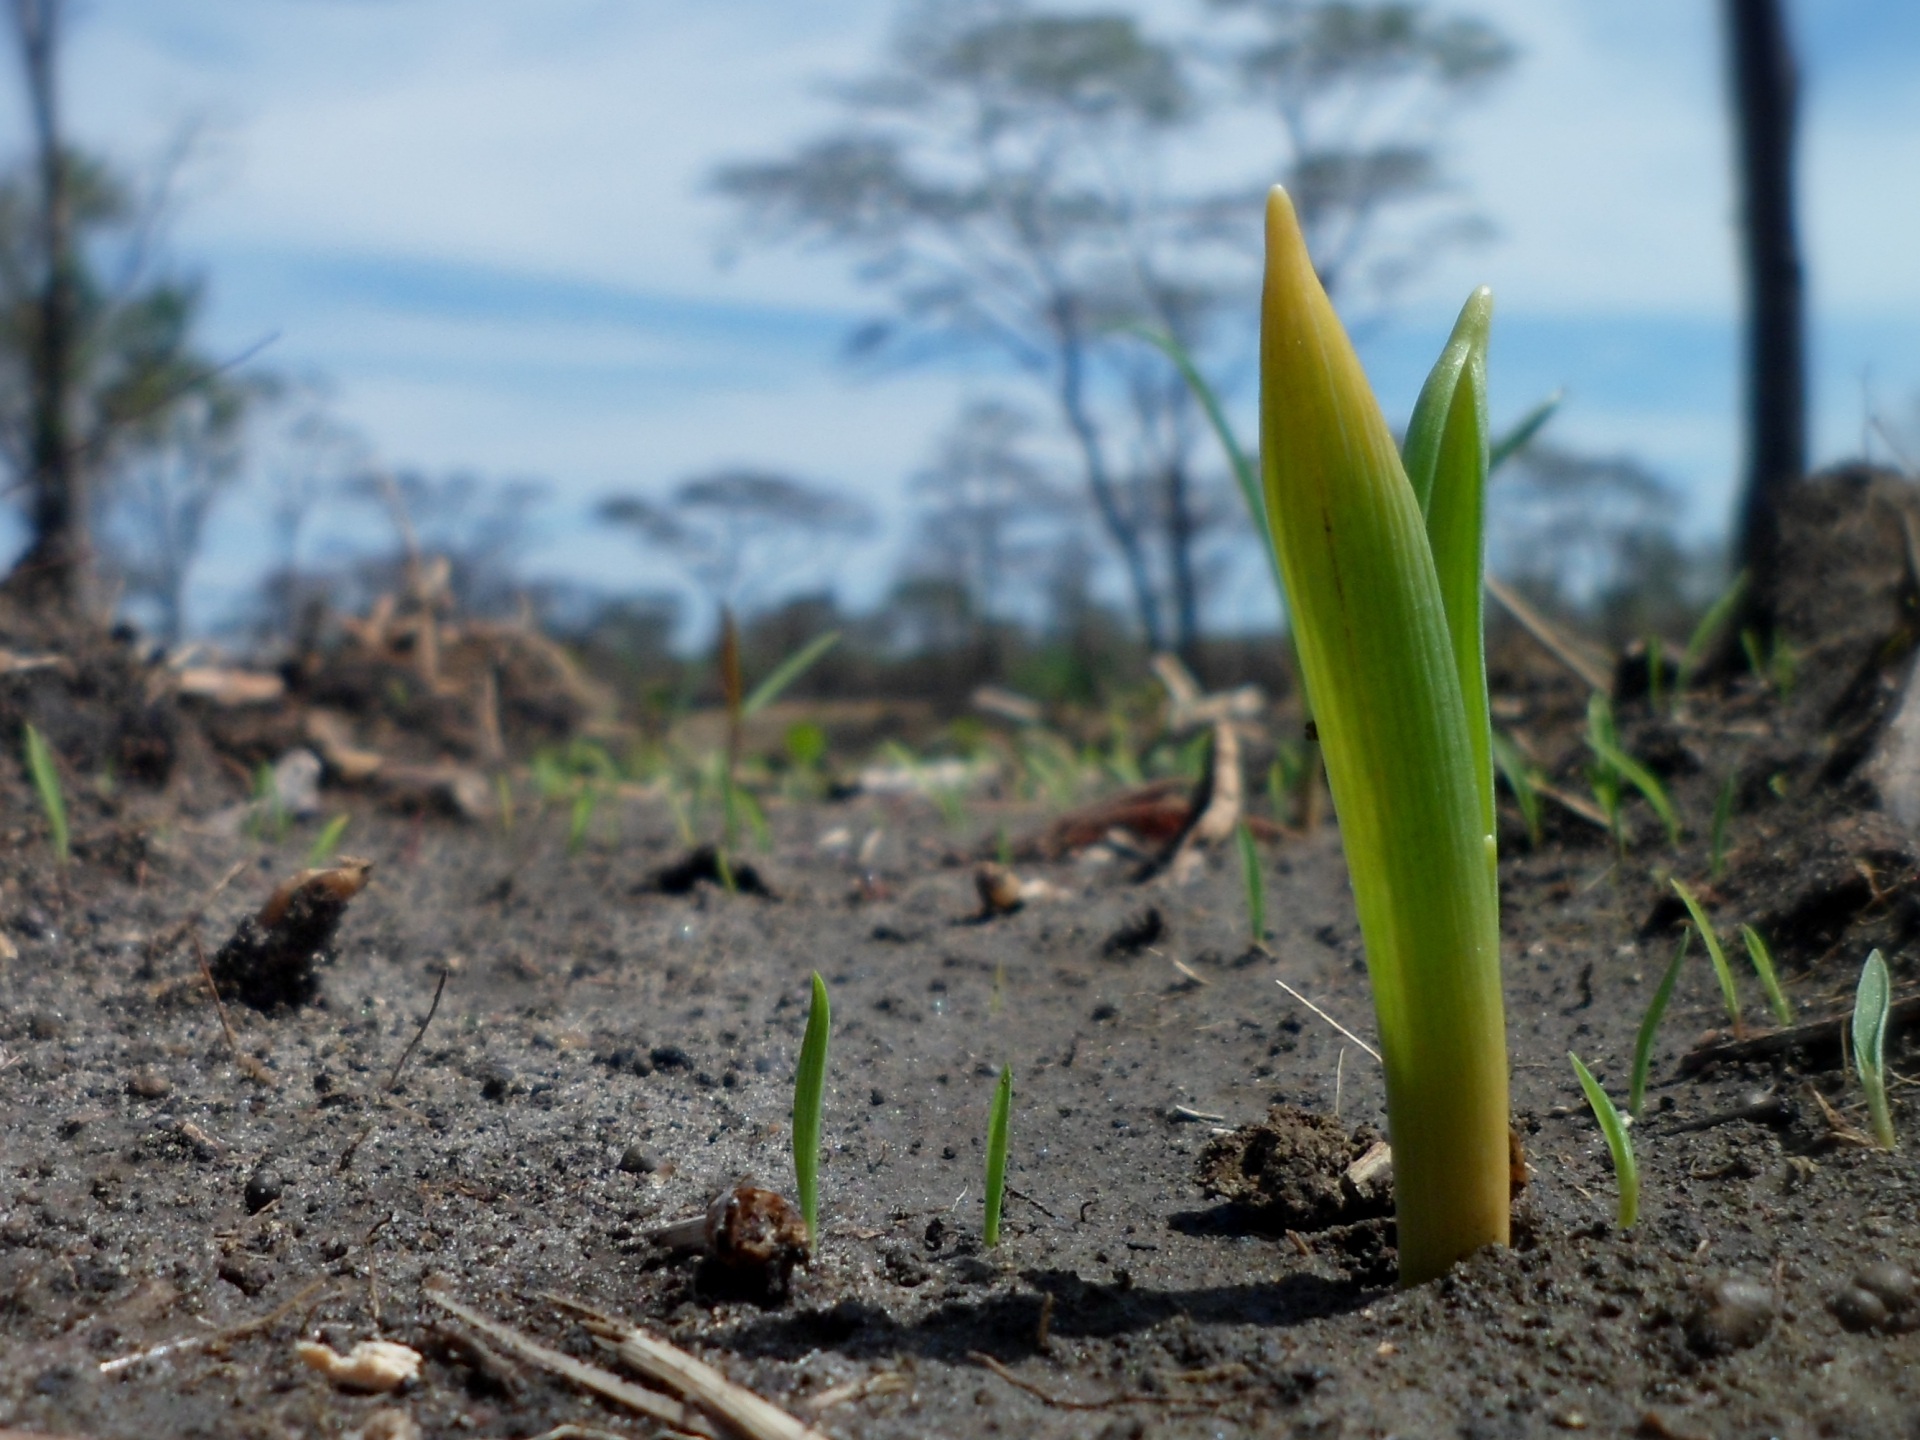
tree, nature, grass, growth, plant, field, leaf, flower, green, small, africa, soil, botany, flora, sprout, seedling, zambia, flowering plant, germination, grass family, plant stem, land plant